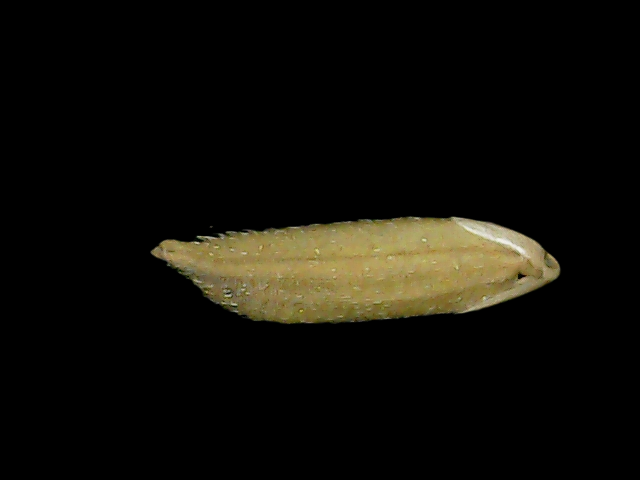
Rice variety: Bd49